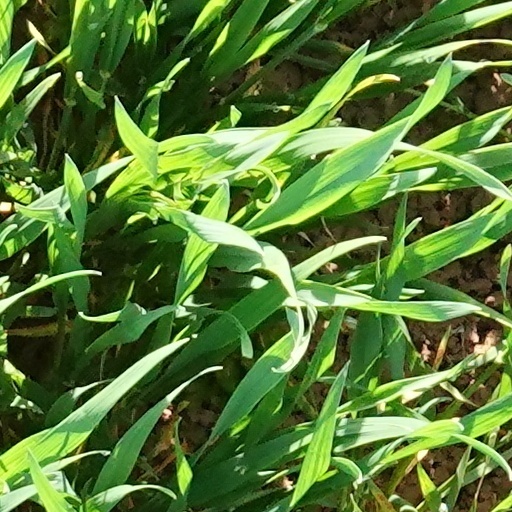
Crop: wheat